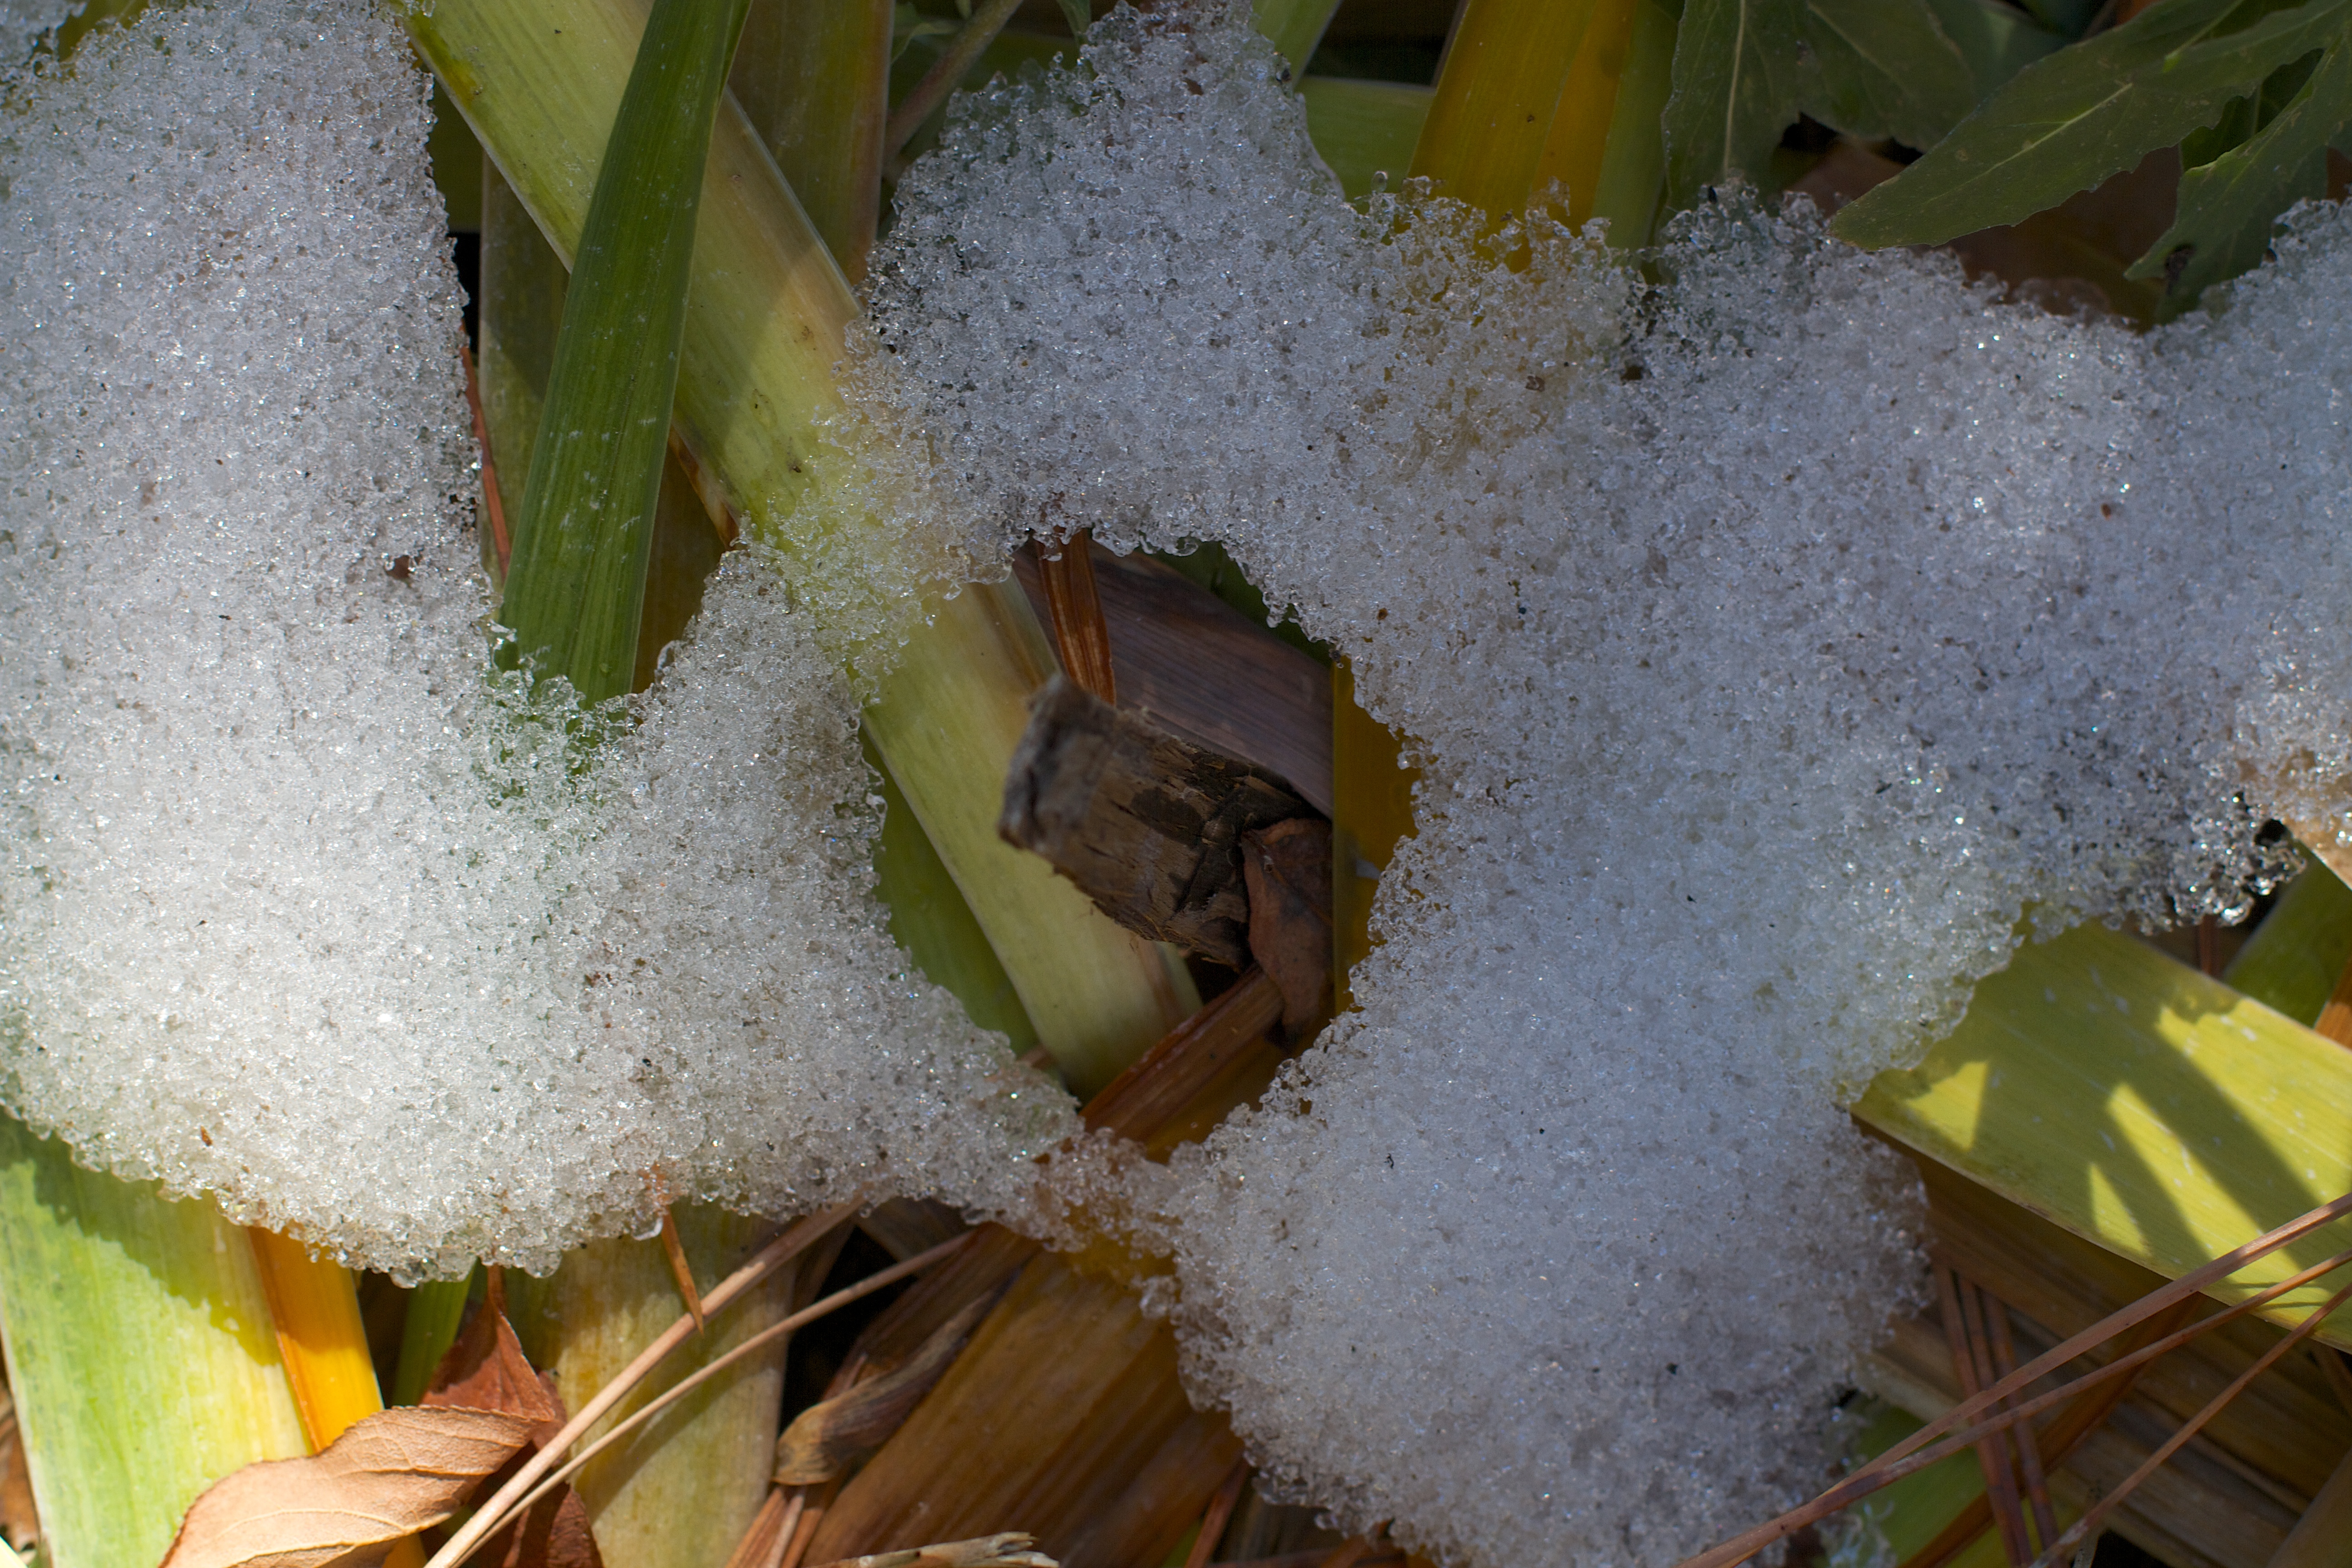
tree, snow, plant, leaf, flower, frost, flora, macro photography, land plant